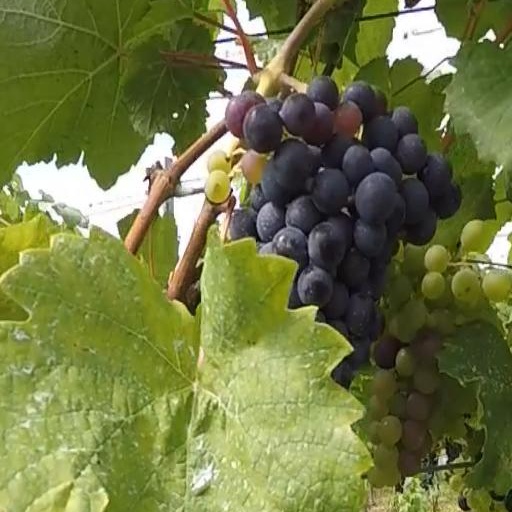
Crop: grape